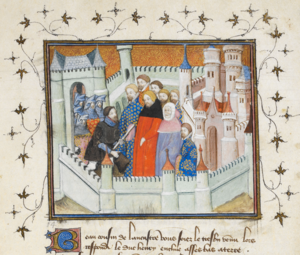
Henri IV est roi d'Angleterre de 1399 à sa mort. Il est également seigneur d'Irlande de 1399 à 1413, et revendique les prétentions de son grand-père Édouard III sur le trône de France, en pleine guerre de Cent Ans. Il voit le jour au château de Bolingbroke dans le Lincolnshire, ce qui lui vaut son autre nom, Henri Bolingbroke.